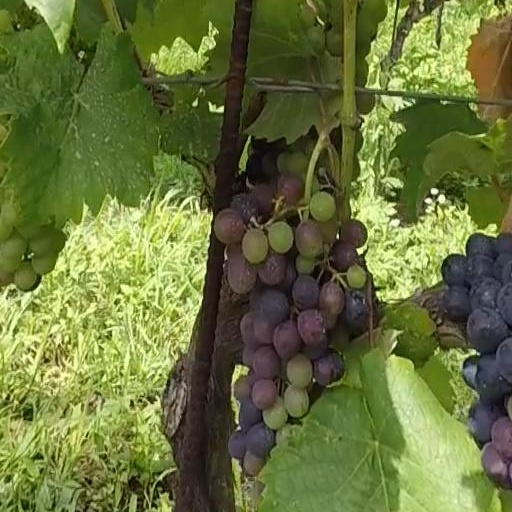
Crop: grape